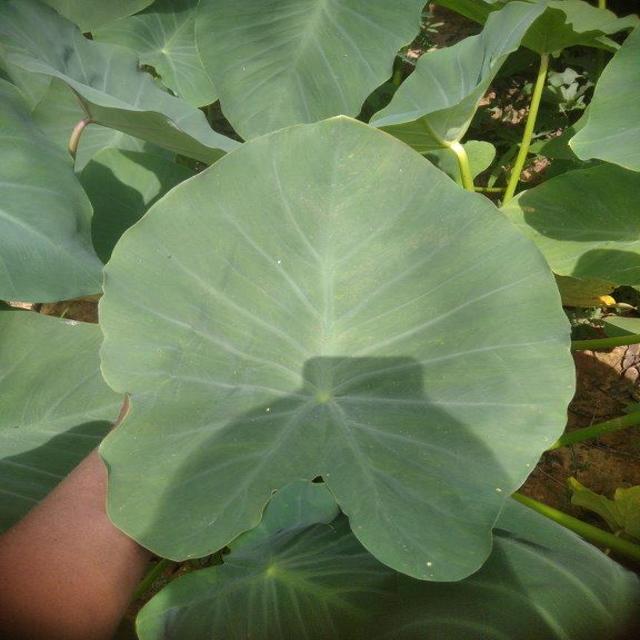
Label: Healthy